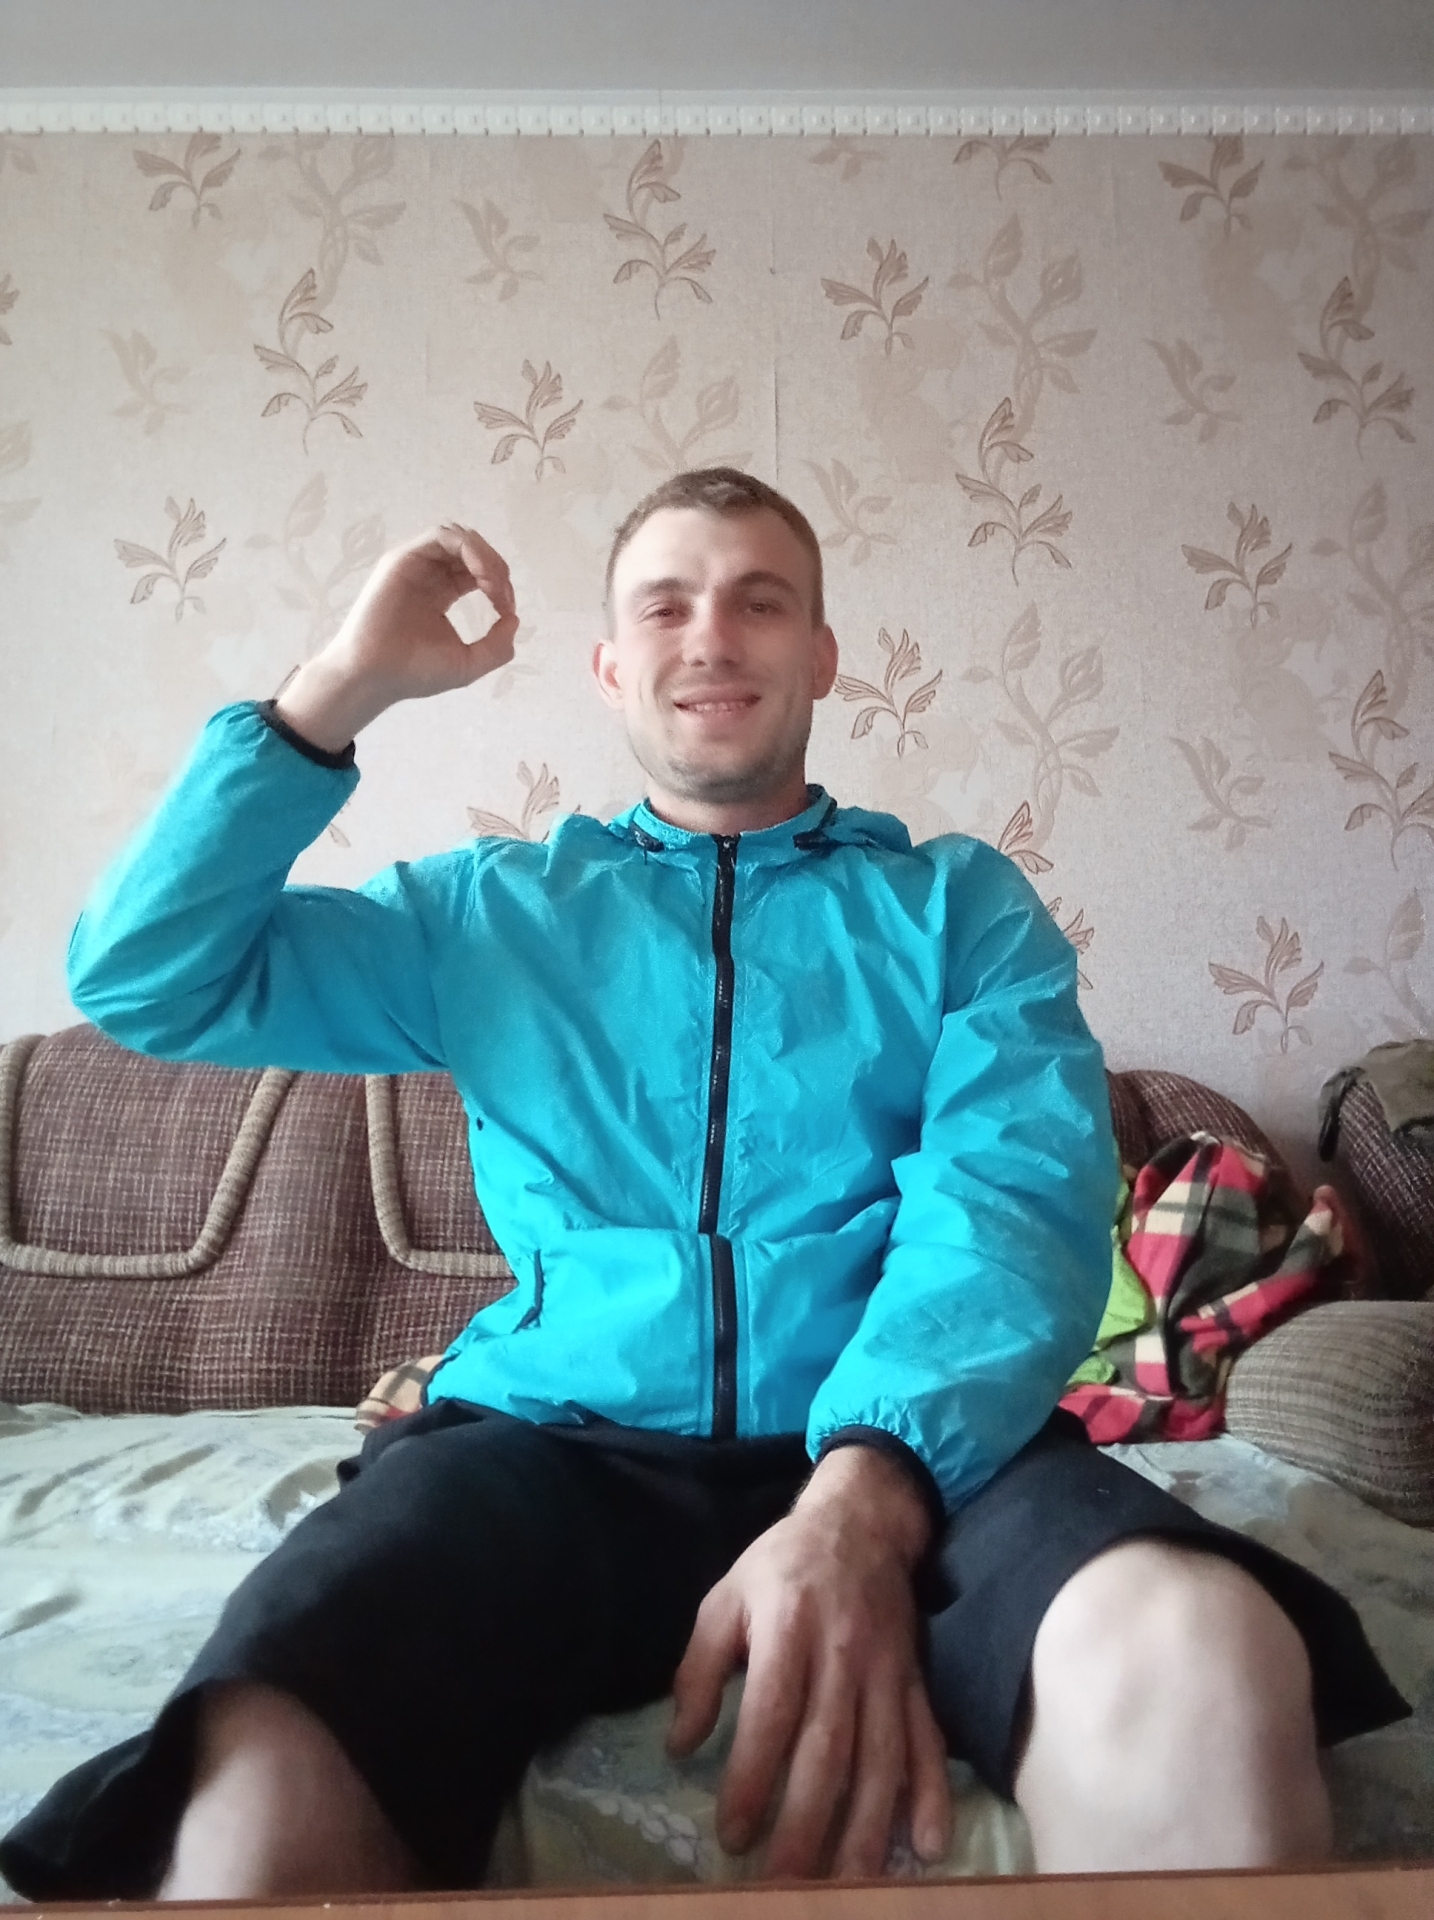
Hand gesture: grip